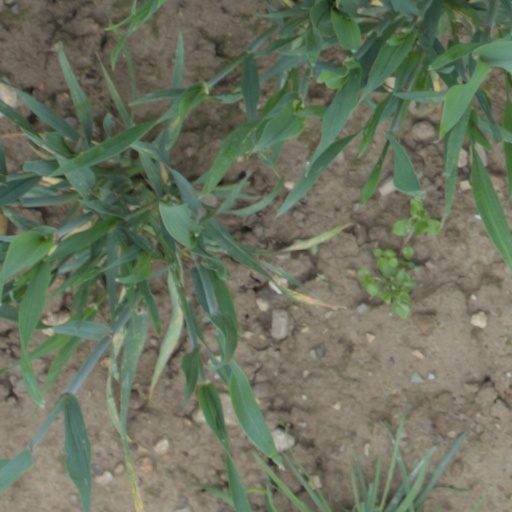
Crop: wheat